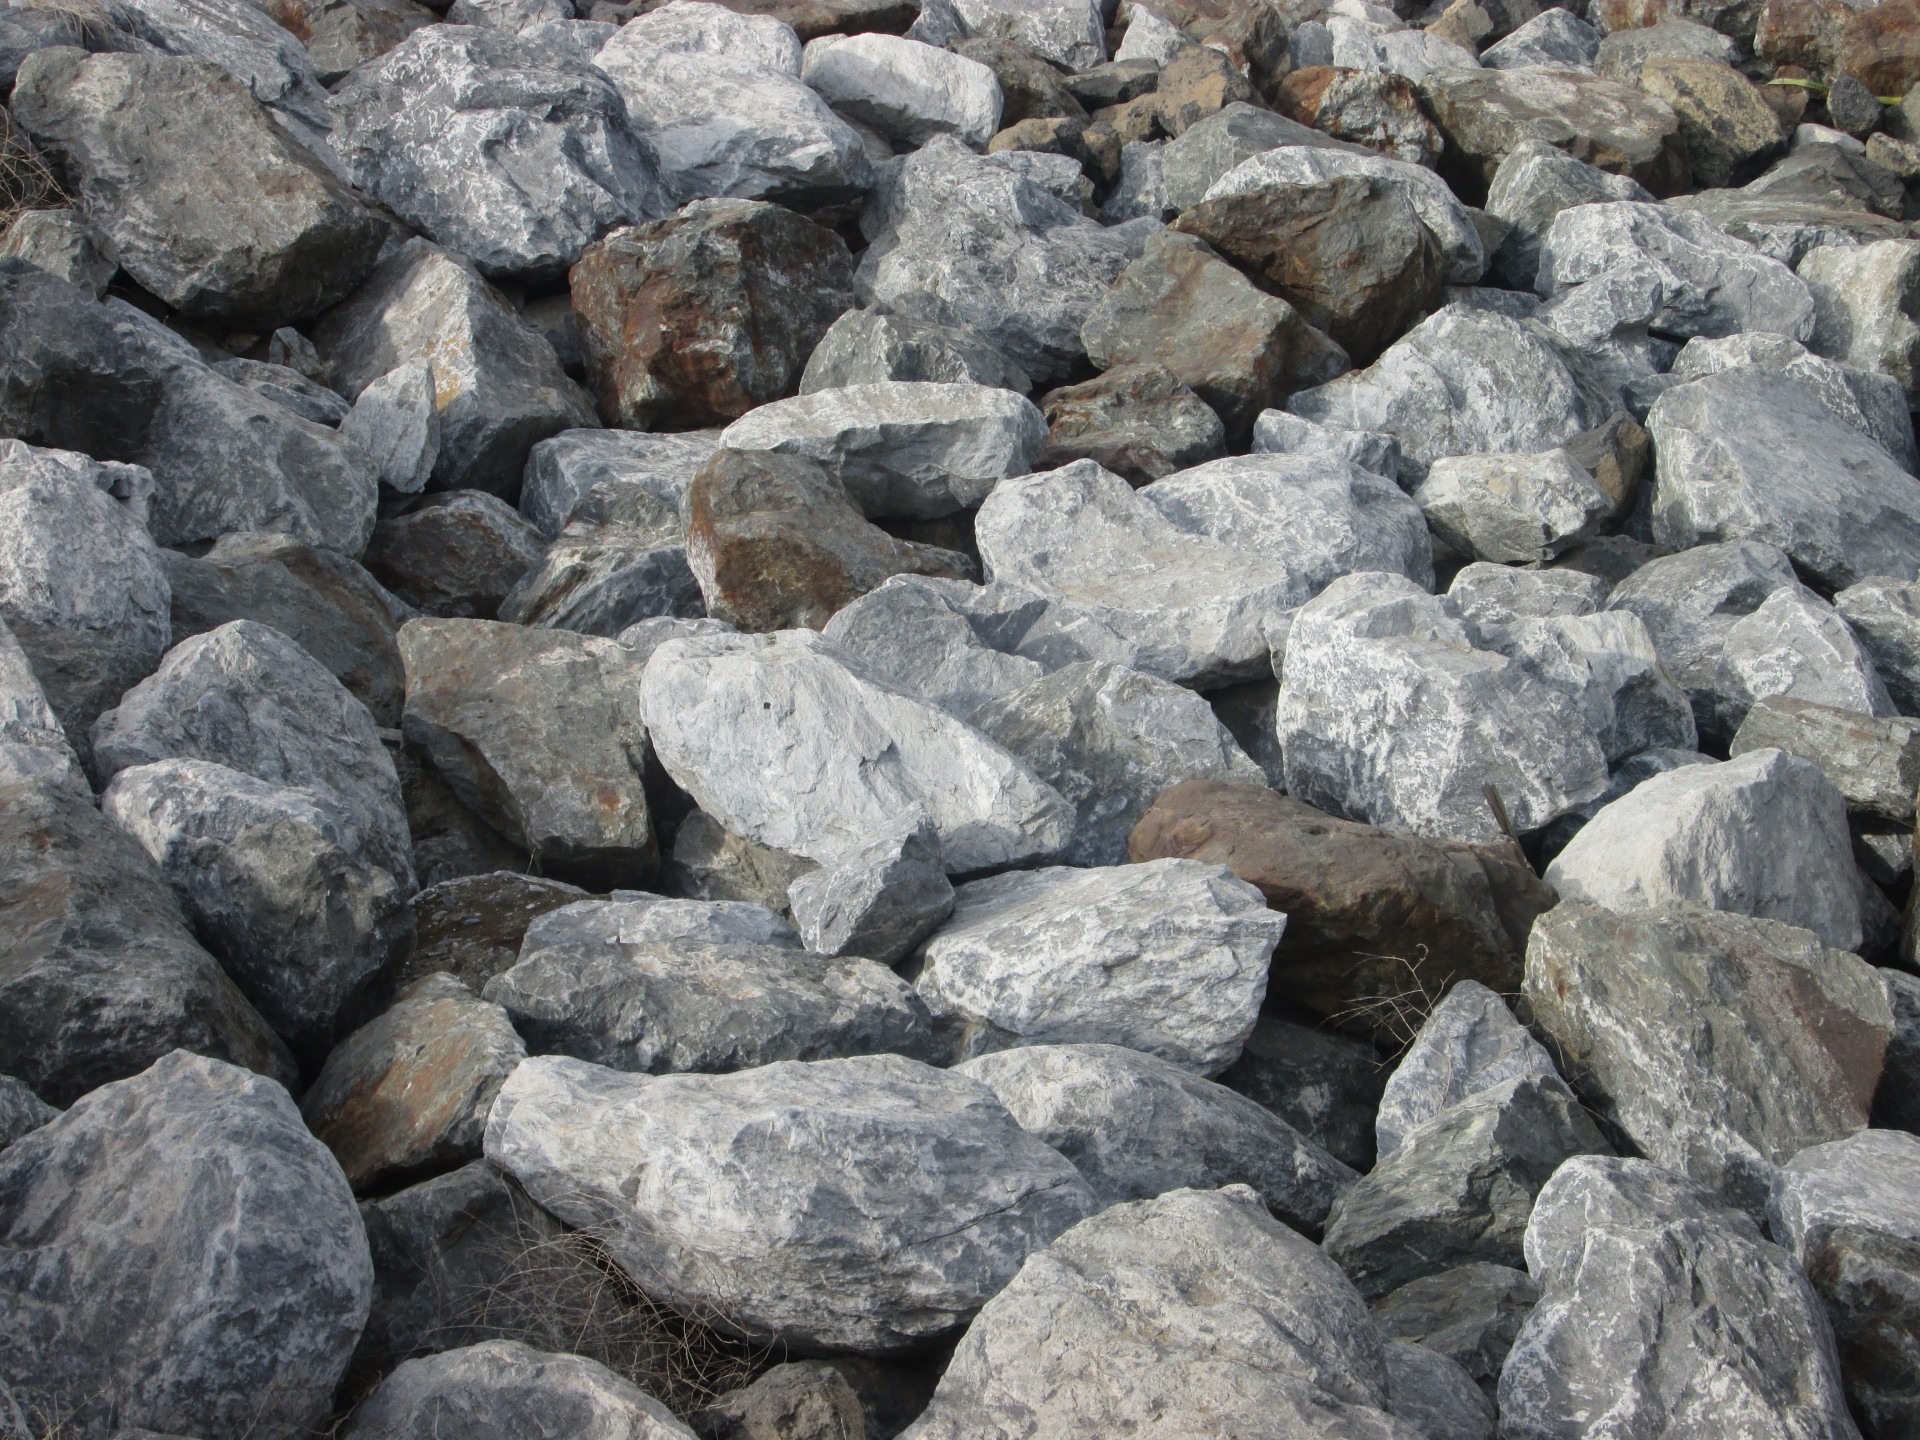
landscape, nature, outdoor, rock, mountain, group, cobblestone, wall, rustic, rural, construction, balance, natural, pebble, dirty, grunge, rough, stone wall, material, surface, rocks, grey, stones, rubble, background, geology, gravel, boulder, hard, heavy, strength, bedrock, solid, stream bed, flooring